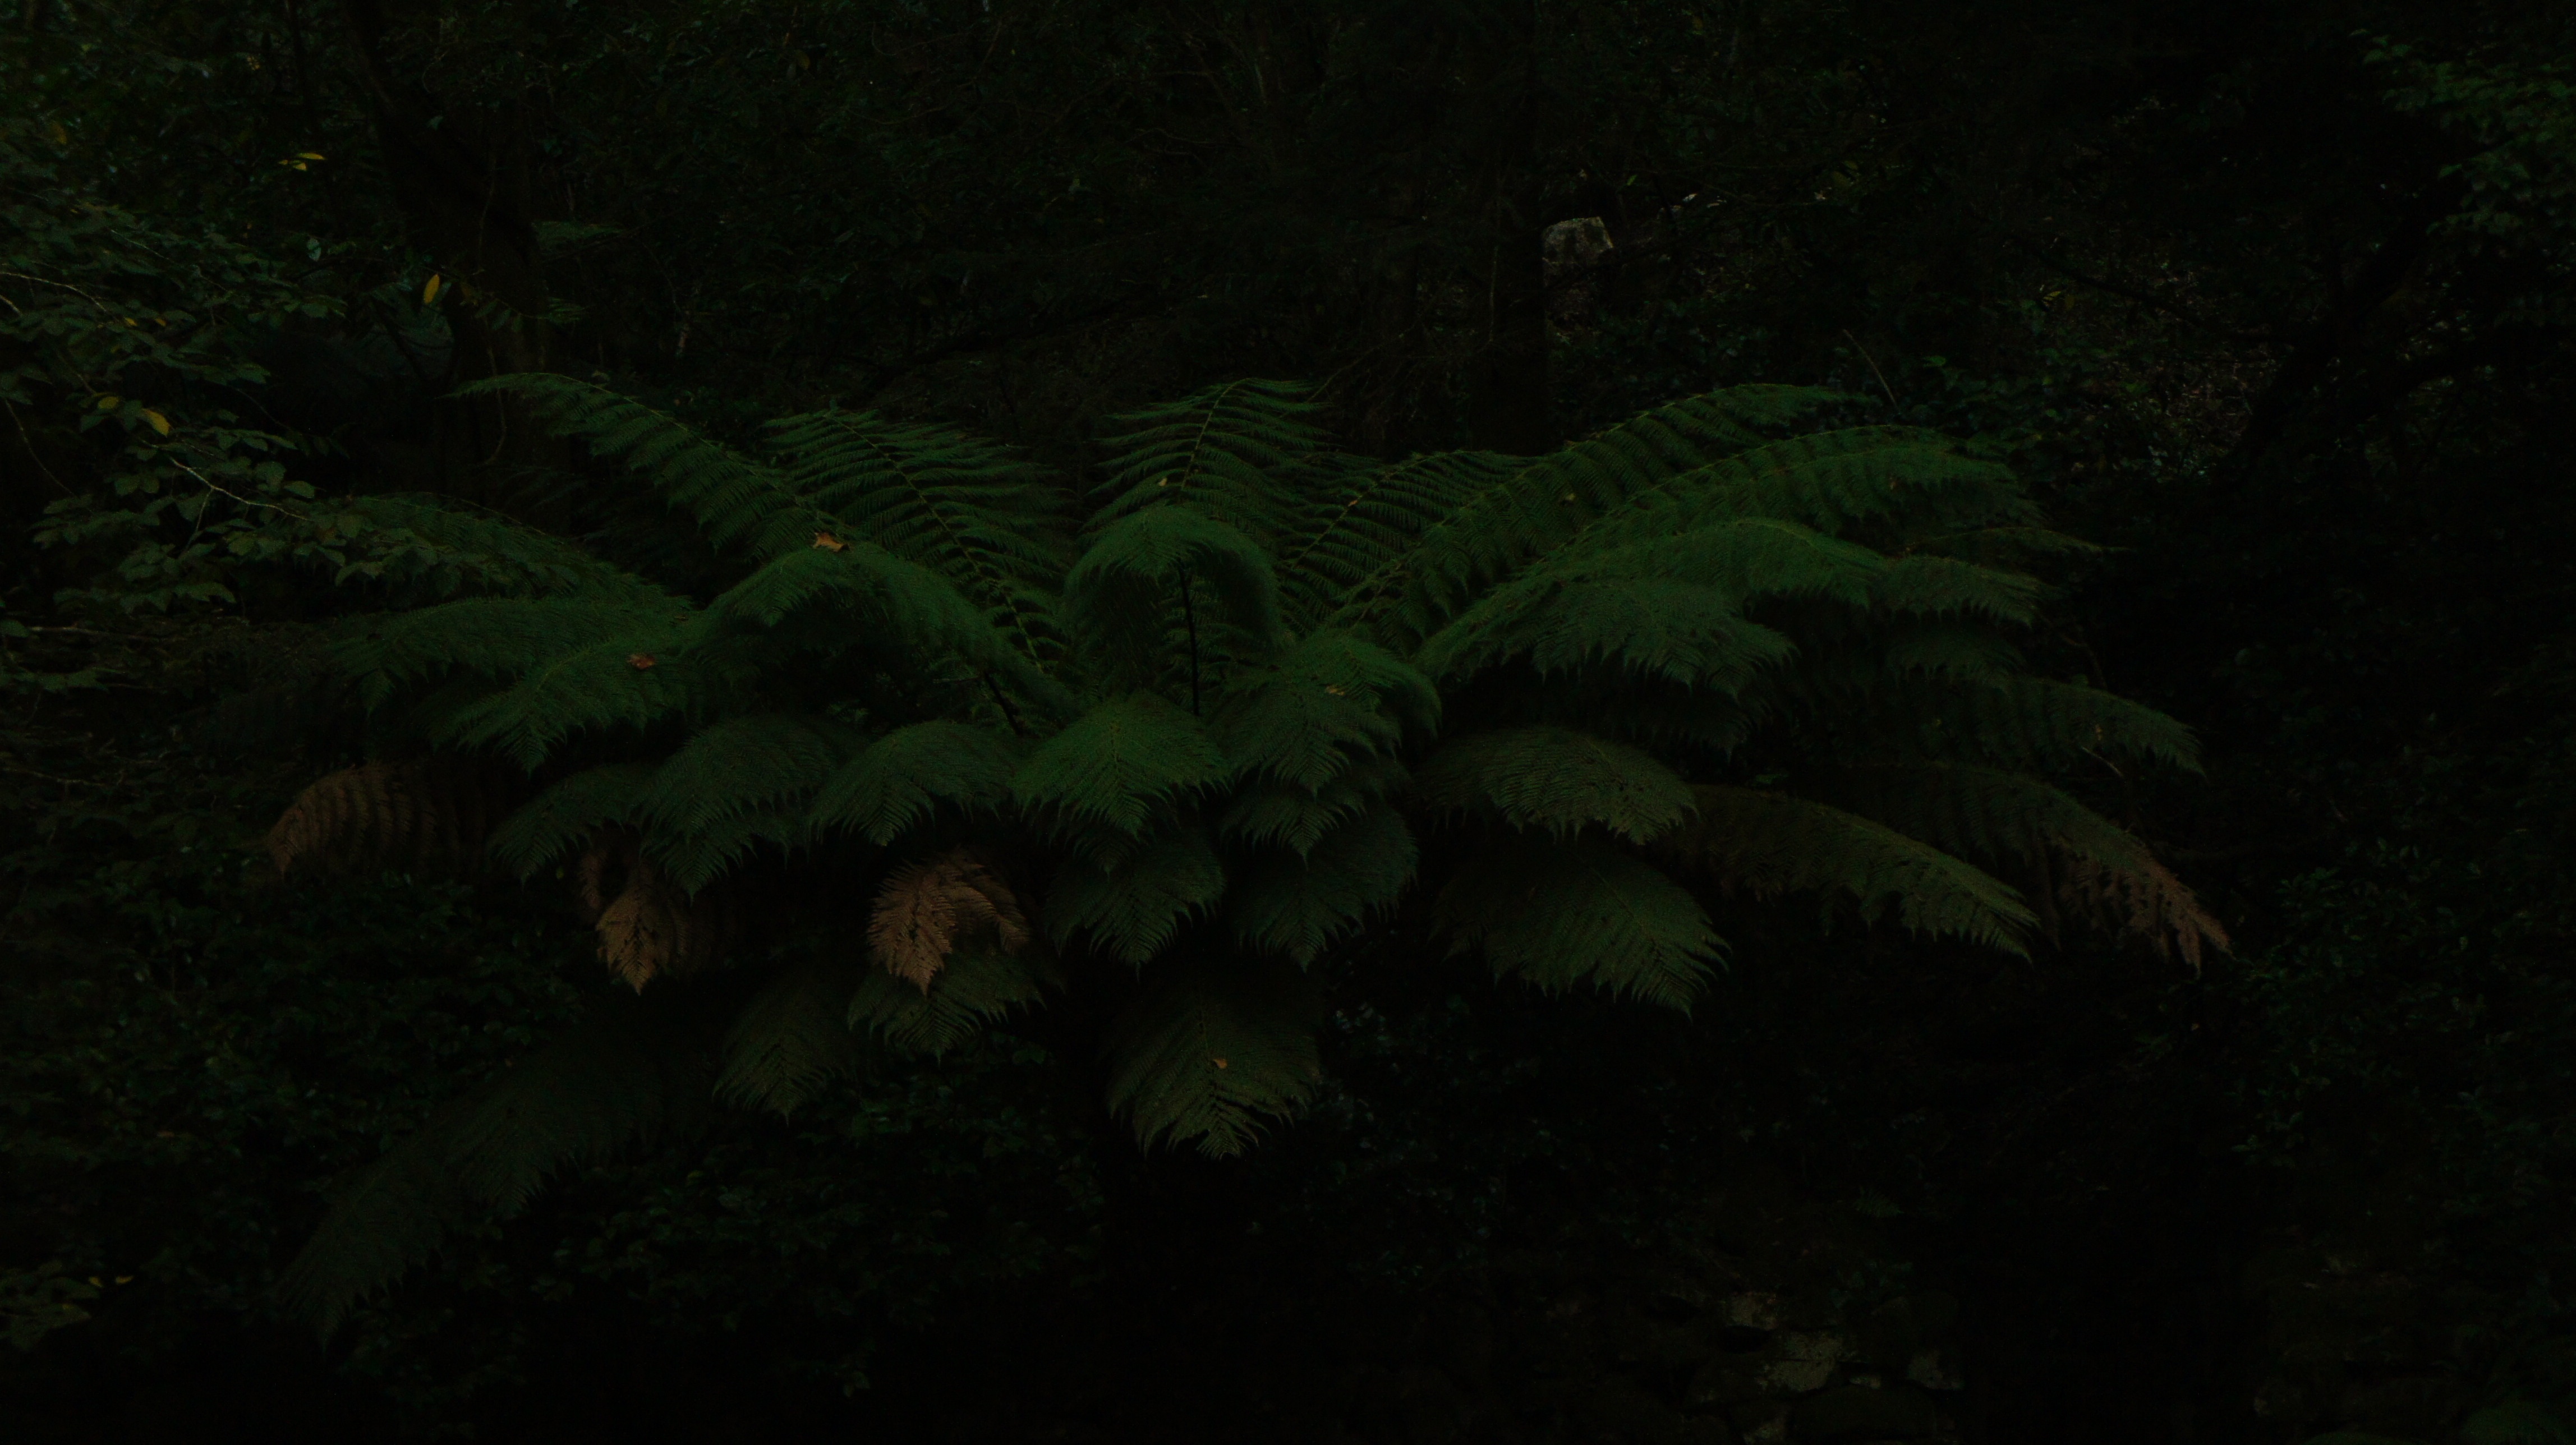
nature, forest, night, sunlight, leaf, flower, green, jungle, insect, darkness, botany, invertebrate, vegetation, rainforest, habitat, tropics, screenshot, natural environment